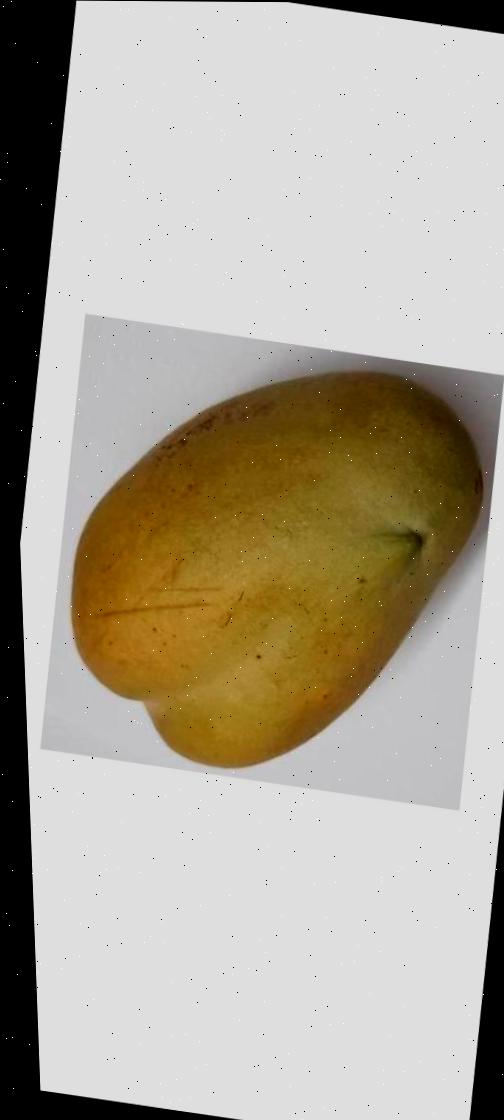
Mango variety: Bari-11